Clara and Julius Schmidt House

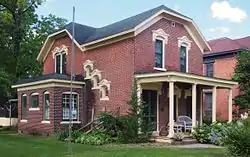
The Clara and Julius Schmidt House from the east

The Clara and Julius Schmidt House is a historic house in Wabasha, Minnesota, United States. It was built in 1888 in the Italianate style and features architectural details rendered in tin. The house was listed on the National Register of Historic Places in 1989 for its local significance in the theme of architecture. It was nominated for being a prominent example of the brick homes constructed by Wabasha's late-19th-century merchant class, one made particularly distinctive by its tinwork.